Elisabeth Dieudonné Vincent

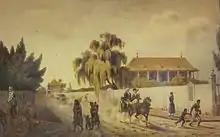
Faubourg Marigny neighborhood of New Orleans

Elisabeth Dieudonné was born in 1798 in Jérémie, Saint-Domingue to a former slave woman, Rosalie of the Poulard nation, and her partner, Michel Étienne Henry Vincent, a Frenchman who had at one point owned the royal monopoly for the sale of meat in Les Cayes. She was baptized in Cap-Dame-Marie and though her parents were not officially married, her father acknowledged her as his child.